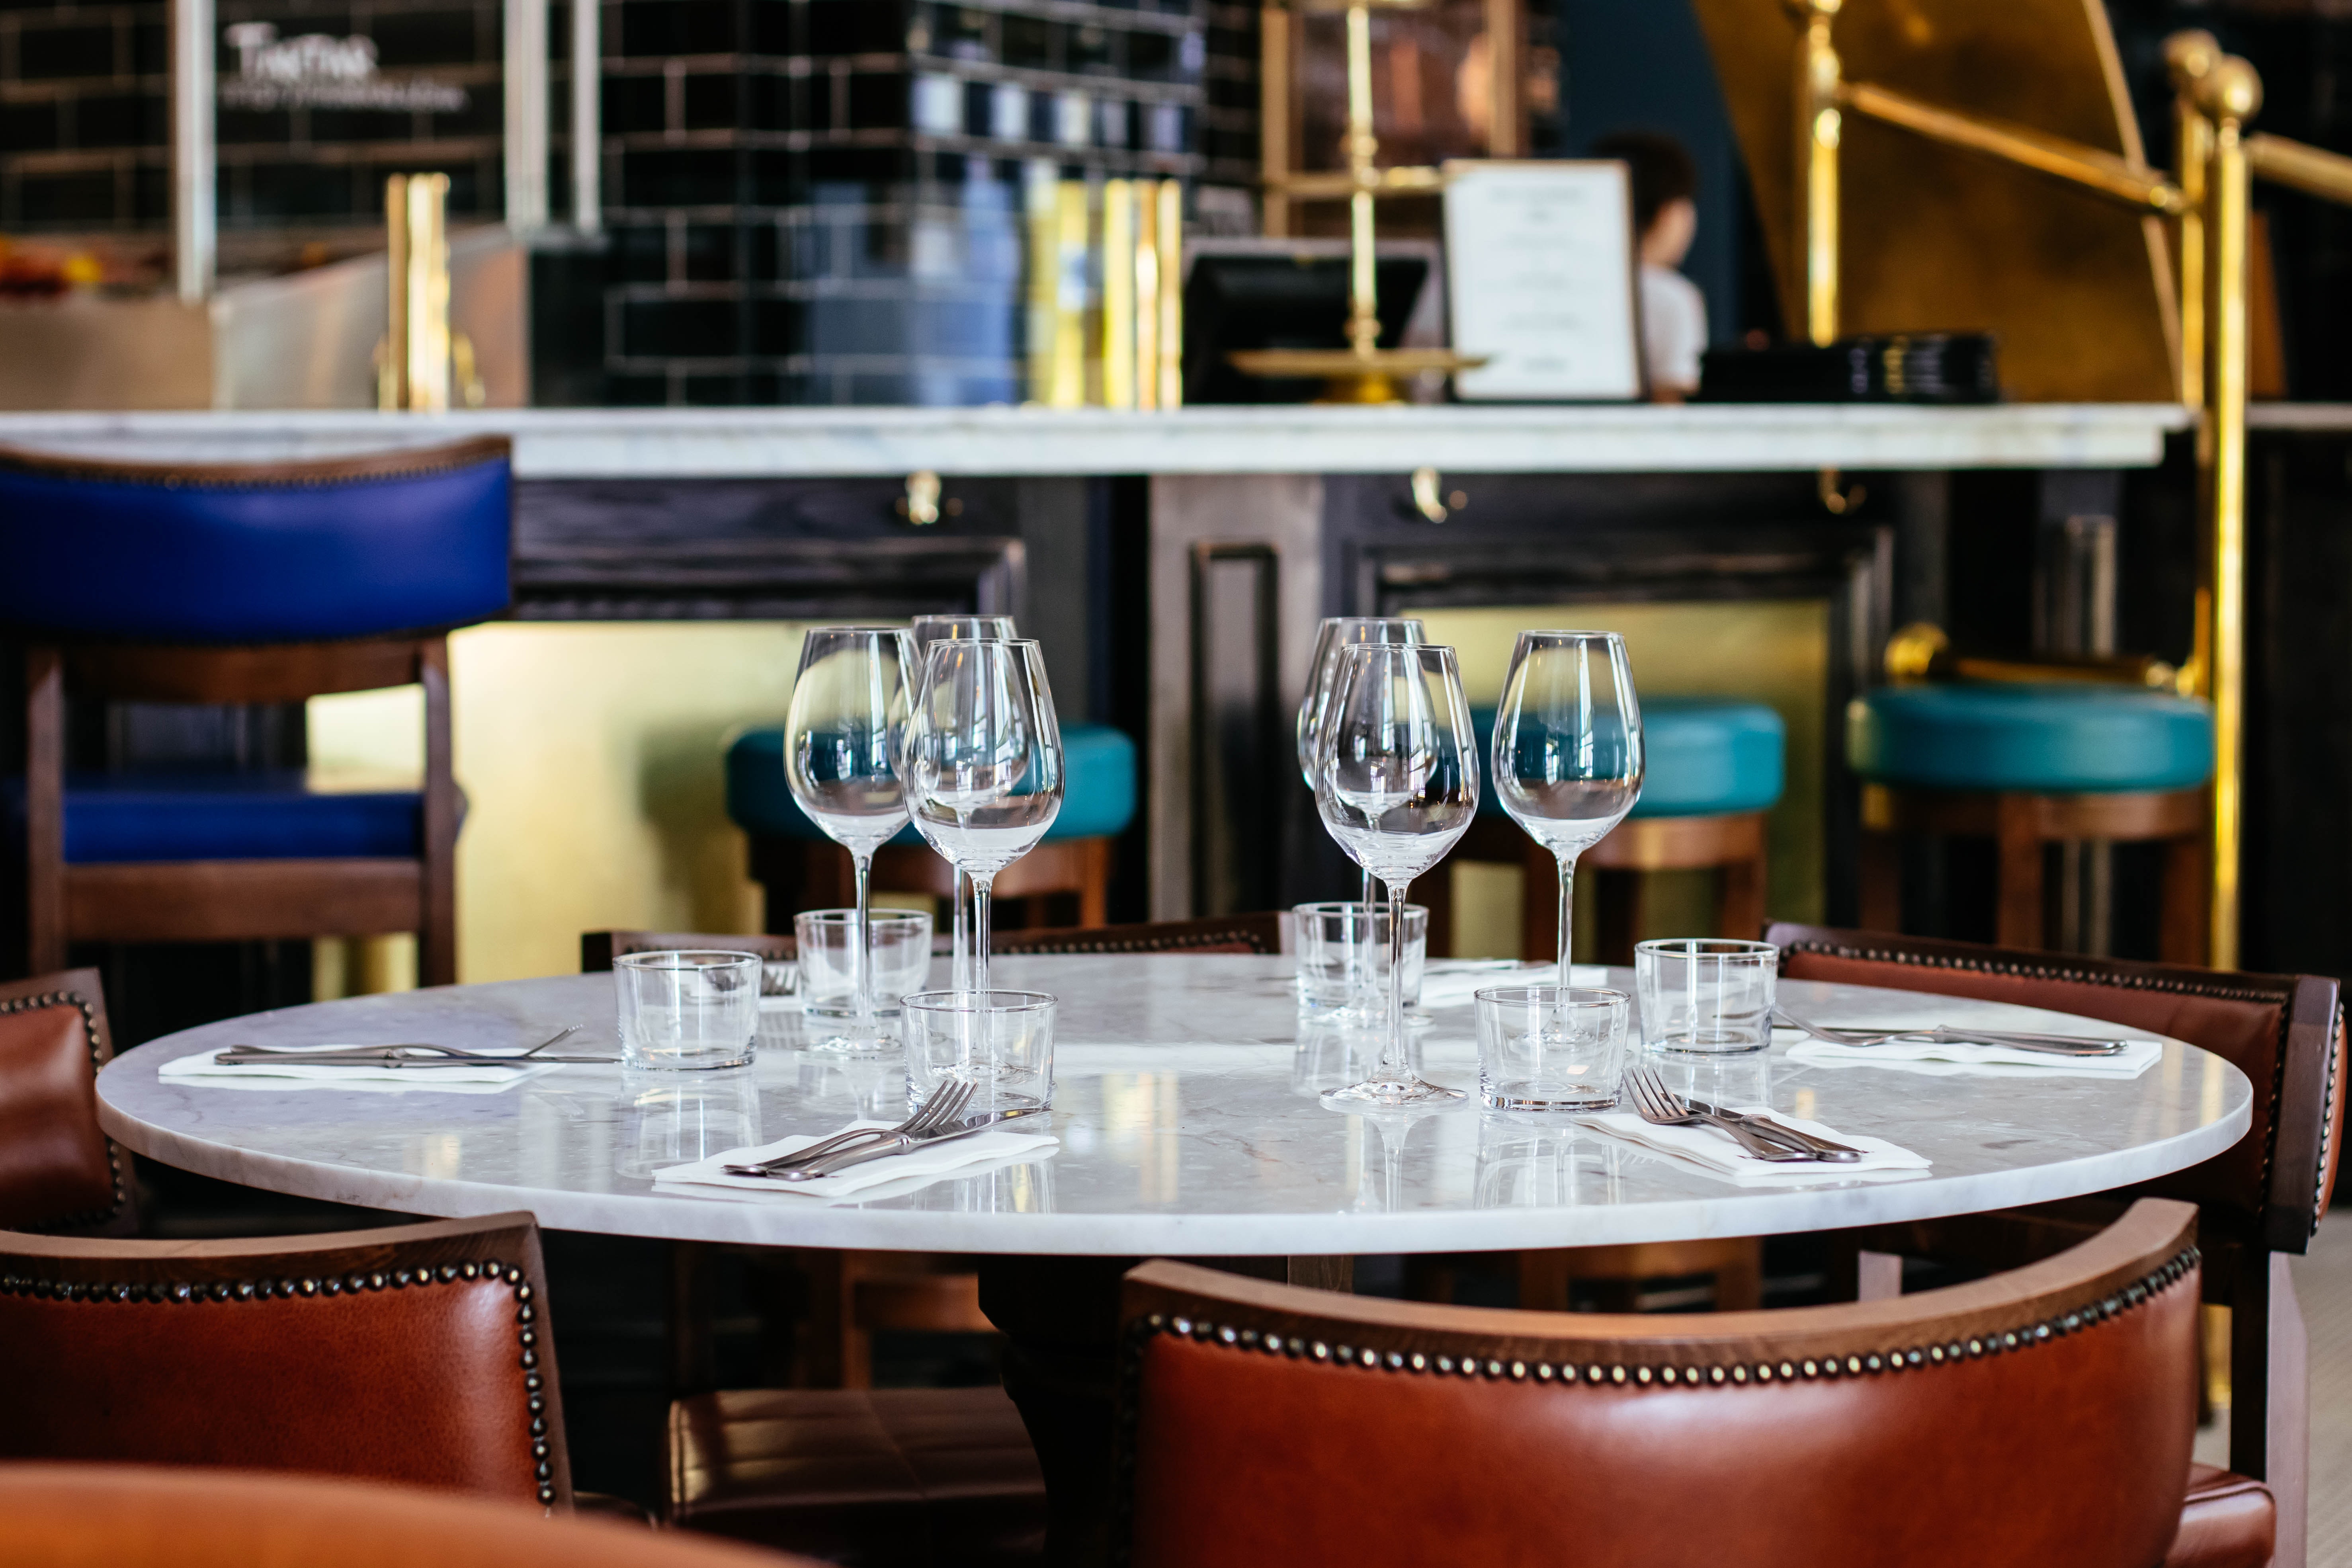
restaurant, table, interior design, drink